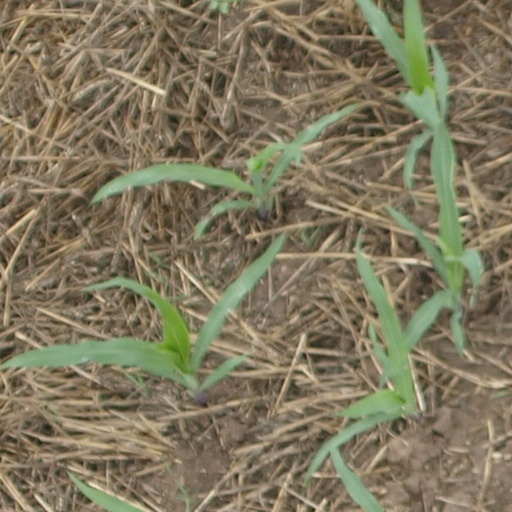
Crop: maize; corn